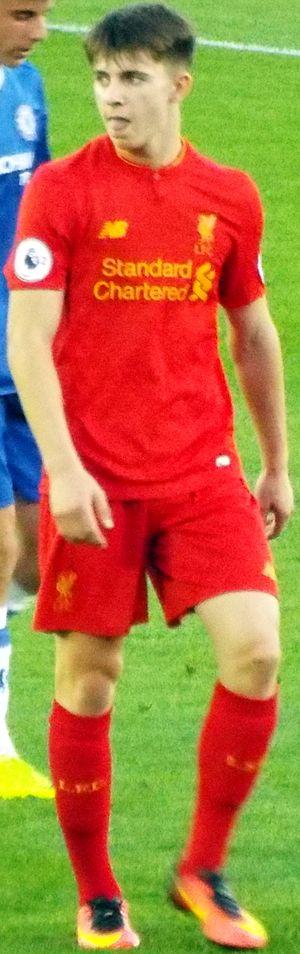
Ben Woodburn, né le 15 octobre 1999 à Chester, est un footballeur international gallois qui évolue au poste de milieu de terrain au Liverpool FC.